Raqqa ware

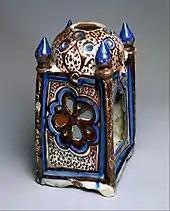
Ceramic lantern

The definition of "Raqqa ware" and the ceramics themselves have been a subject of debate and controversy since the coining of the term in the late 19th century. This is due to the influence of salesmen's market schemes in academia, the implication that Raqqa Ware was unique to Raqqa, and questionably vague provenances of works that exist in both museums and private collections today. "Raqqa ware" has thus become a term referring to an overarching group of ceramics that fall into the same stylistic category, but does not necessarily indicate a Raqqan origin, as works have been found along the Euphrates River, throughout Southern Anatolia, Syria and Egypt.